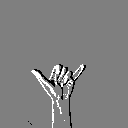
ASL letter: y